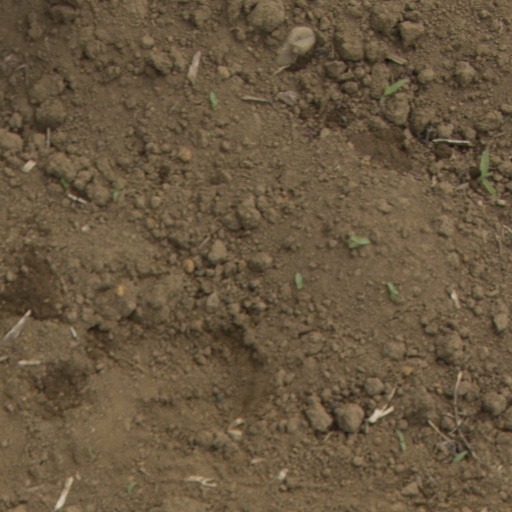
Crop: Jerusalem artichoke